Boccadasse

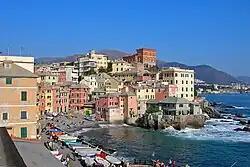
Boccadasse

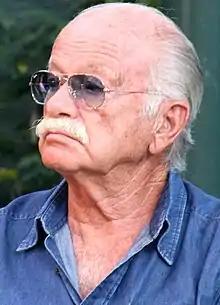
Gino Paoli

The Italian songwriter Gino Paoli who lived in Boccadasse, in Salita Santa Chiara, remembered the old village in the song "La Gatta" (without explicitly mentioning the name). He also wrote and sang an anonymous song (named, indeed, "Boccadasse)" which is part of the 2004 album "Ti ricordi? No non mi ricordo" made with Ornella Vanoni.